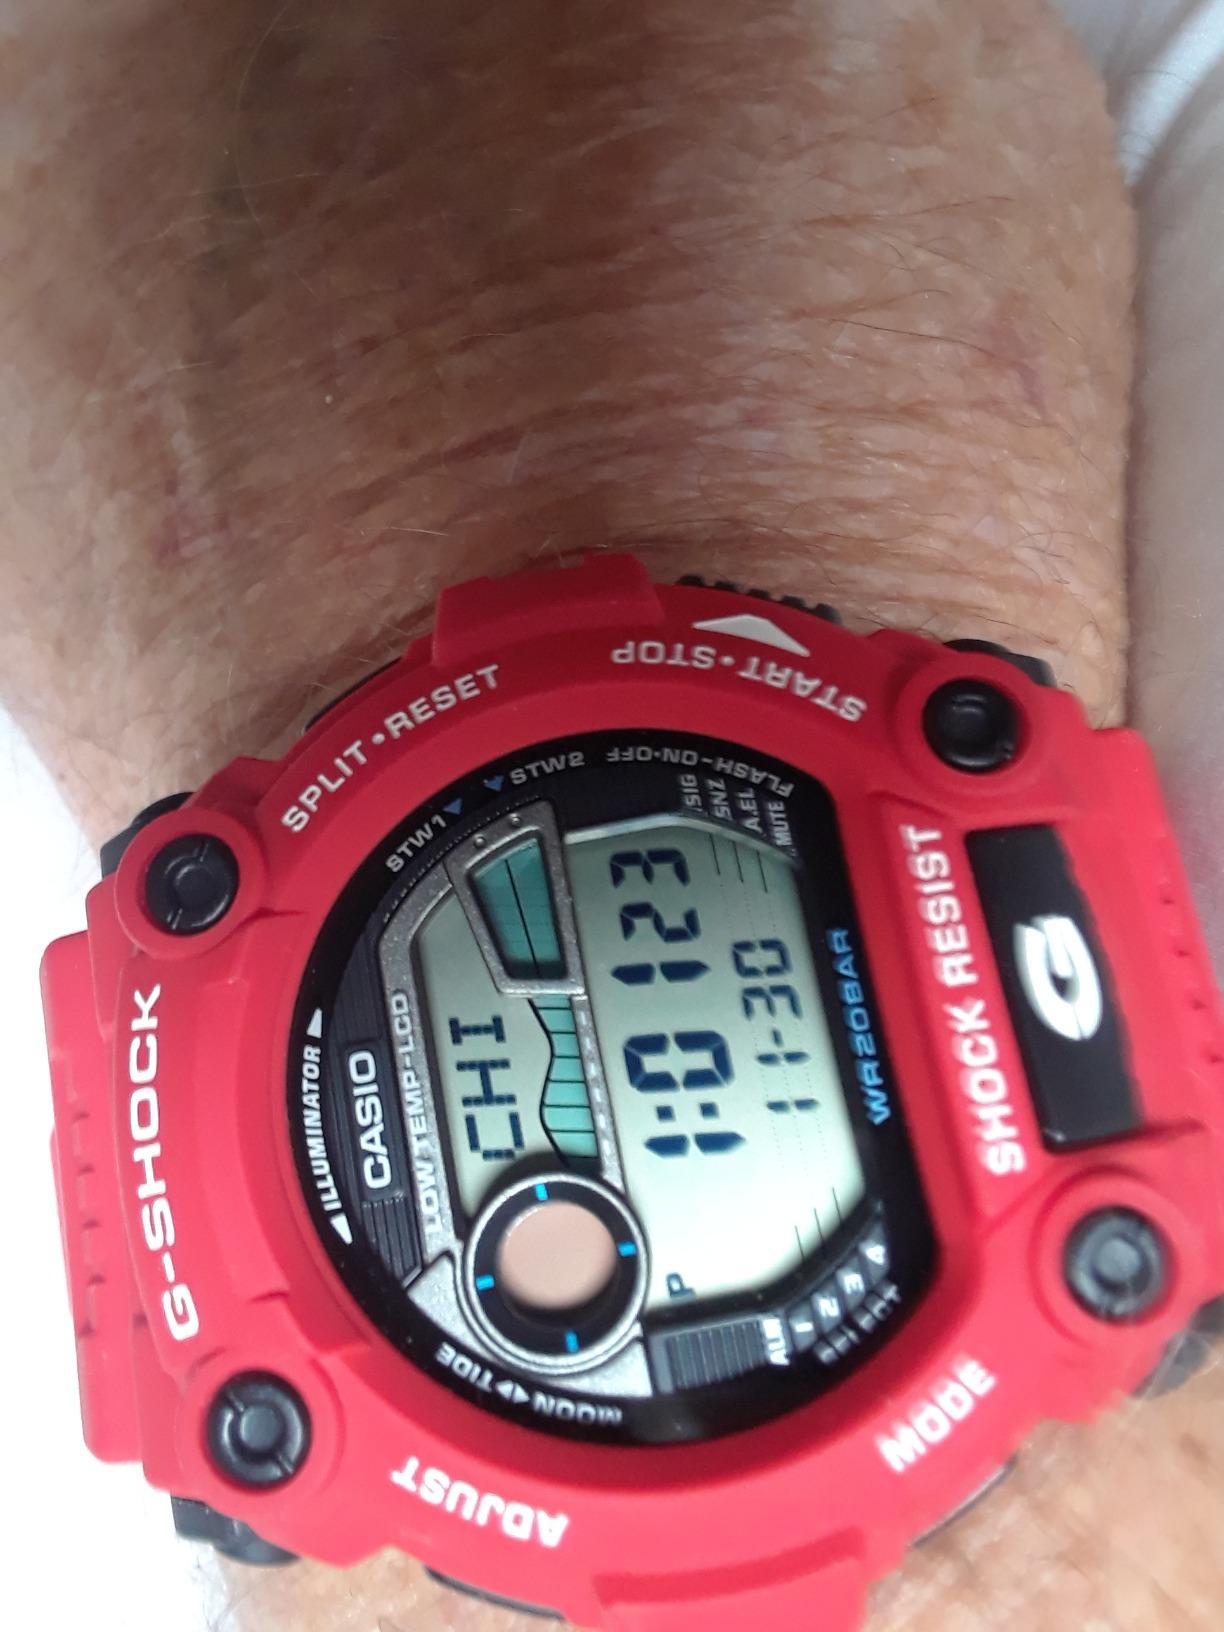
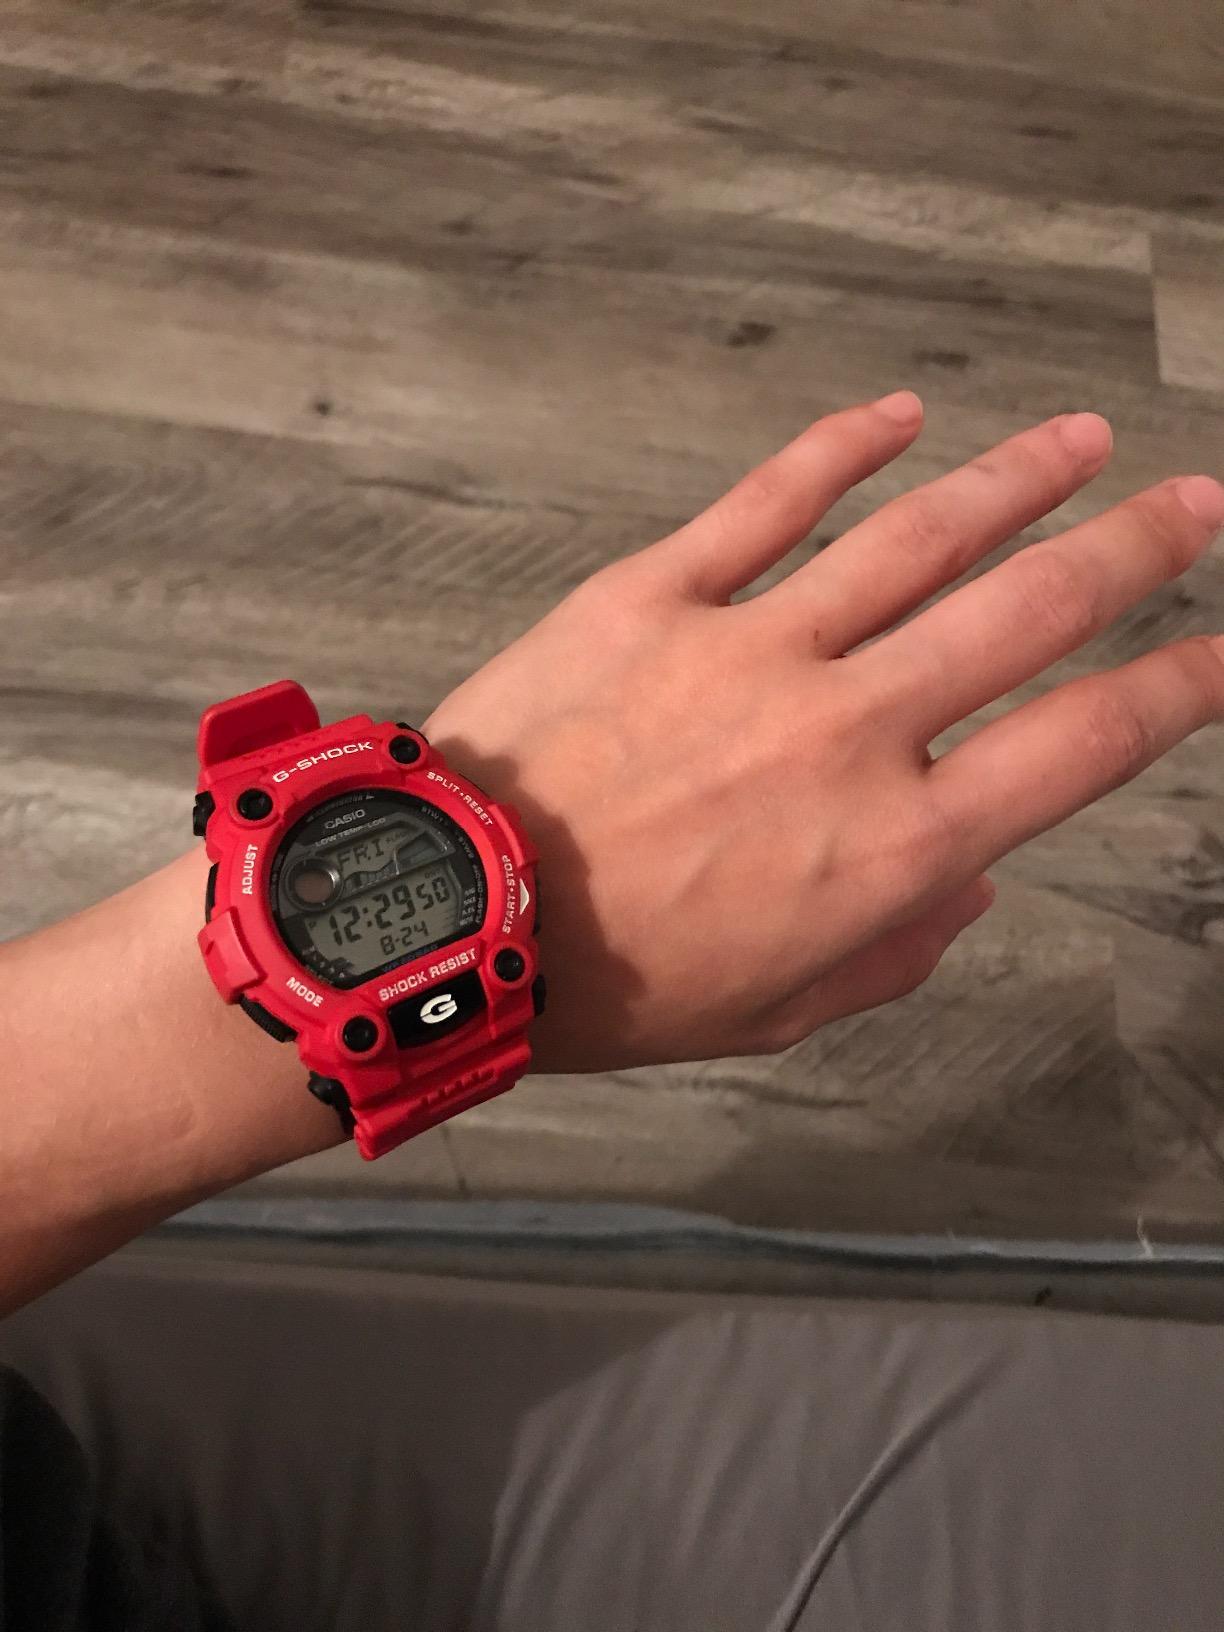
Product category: accessories_watch
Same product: yes